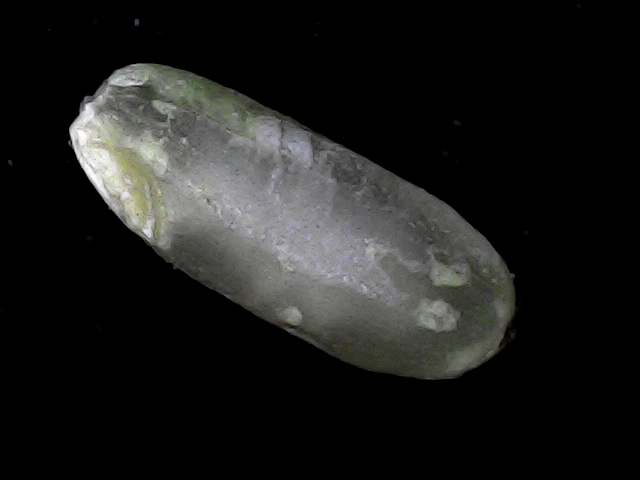
Rice variety: BD79